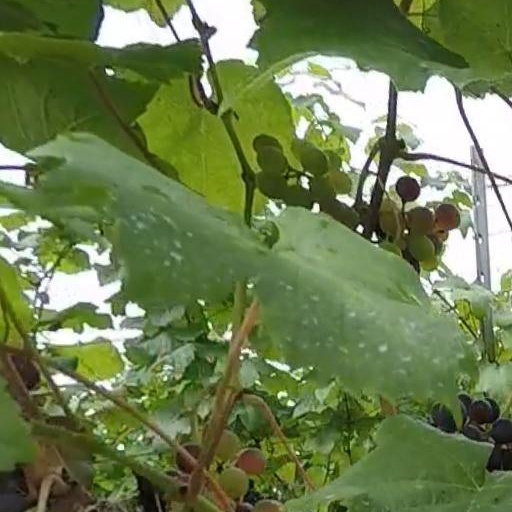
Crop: grape